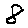
Label: 8